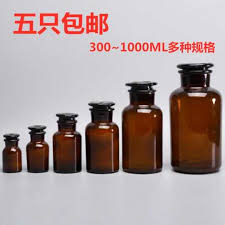
Label: glass